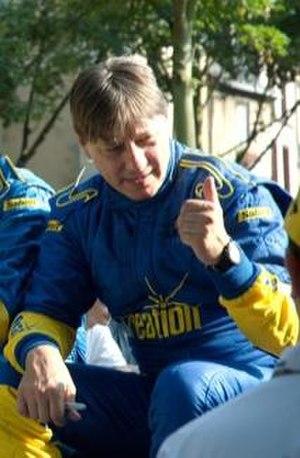
Giuseppe Gabbiani est un ancien pilote automobile italien.